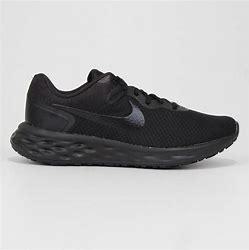
Brand: Nike
Model: Revolution 6 Next Nature